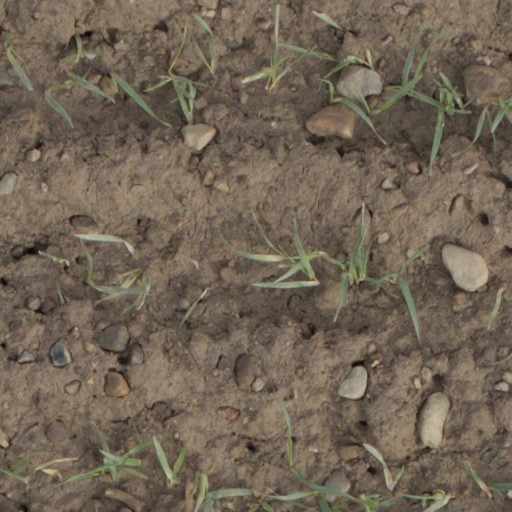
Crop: wheat